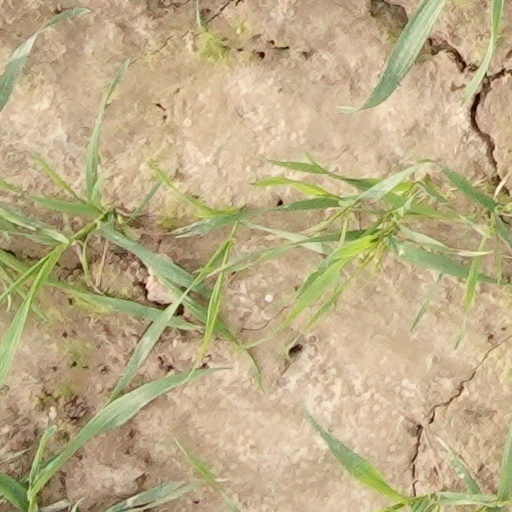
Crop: wheat